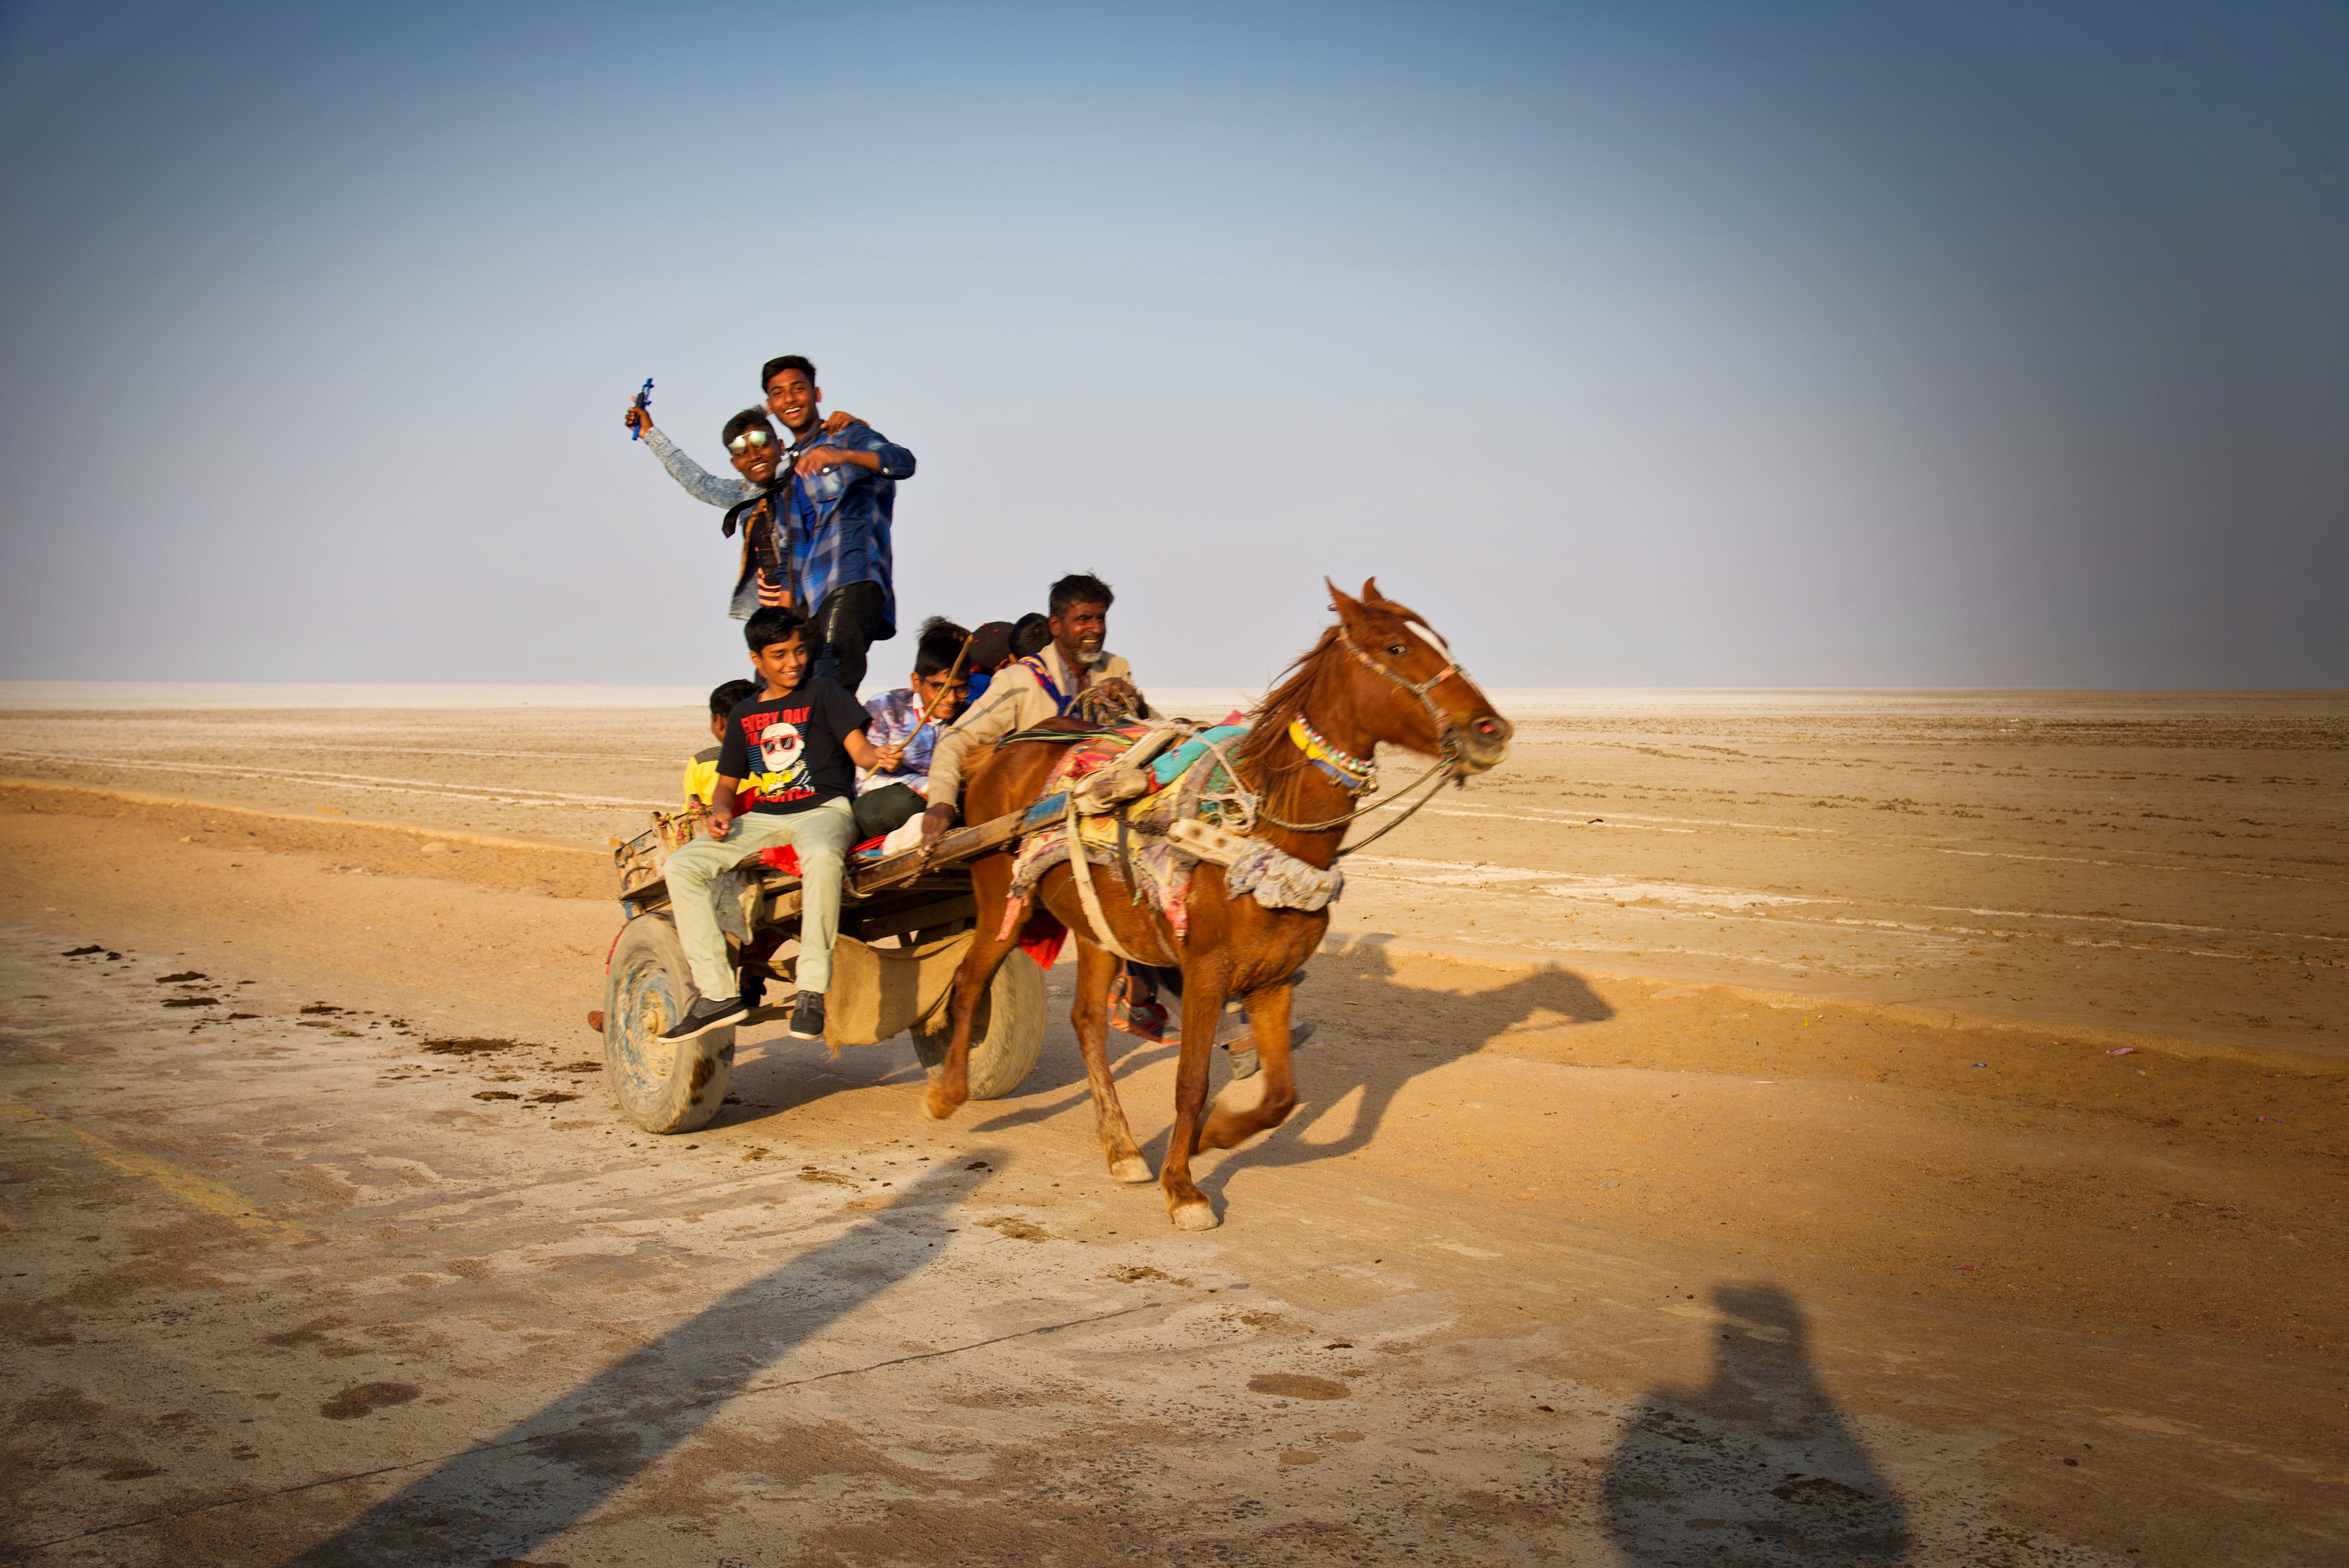
india, camel, sand, desert, arabian camel, sahara, camel like mammal, erg, vacation, tourism, ecoregion, sky, landscape, fun, beach, pack animal, aeolian landform, steppe, adventure